Examples of civil disobedience

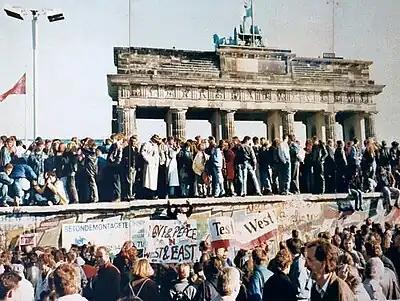
In 1989, East Germans used civil disobedience to break the Berlin Wall in order to unite a divided Germany.

The Uprising of 1953 was disobedience against the government in East Germany. The protests were put down by the state.